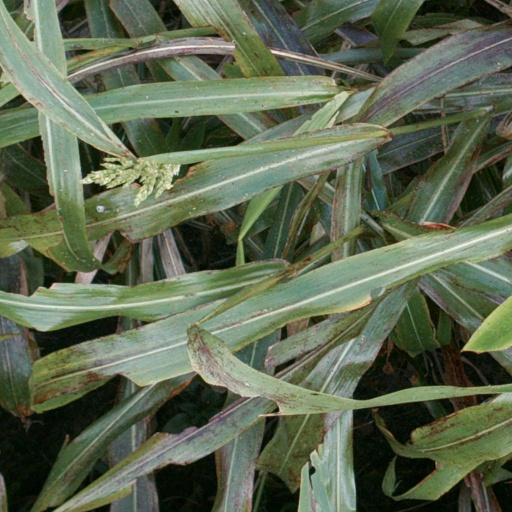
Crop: sorghum